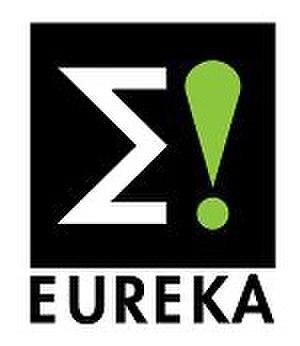
EUREKA est une initiative européenne, intergouvernementale, destinée à renforcer la compétitivité de l’industrie européenne. Les projets sont décidés à l’initiative des participants, orientés marché, et financés nationalement. L'initiative peut aider à trouver des partenaires européens. Ses réseaux coordonnent certaines actions d'un point de vue stratégique, au niveau européen.